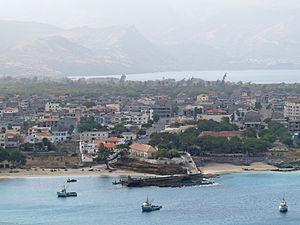
Panorama sur Tarrafal (île de Santiago, Cap-Vert). Au centre le port, à gauche la grande plage, à droite la petite plage
Tarrafal est une localité du Cap-Vert située au nord de l'île de Santiago, près du village de Assomada. Siège de la municipalité de Tarrafal, c'est une « ville » – un statut spécifique conféré automatiquement à tous les sièges de municipalités depuis 2010.